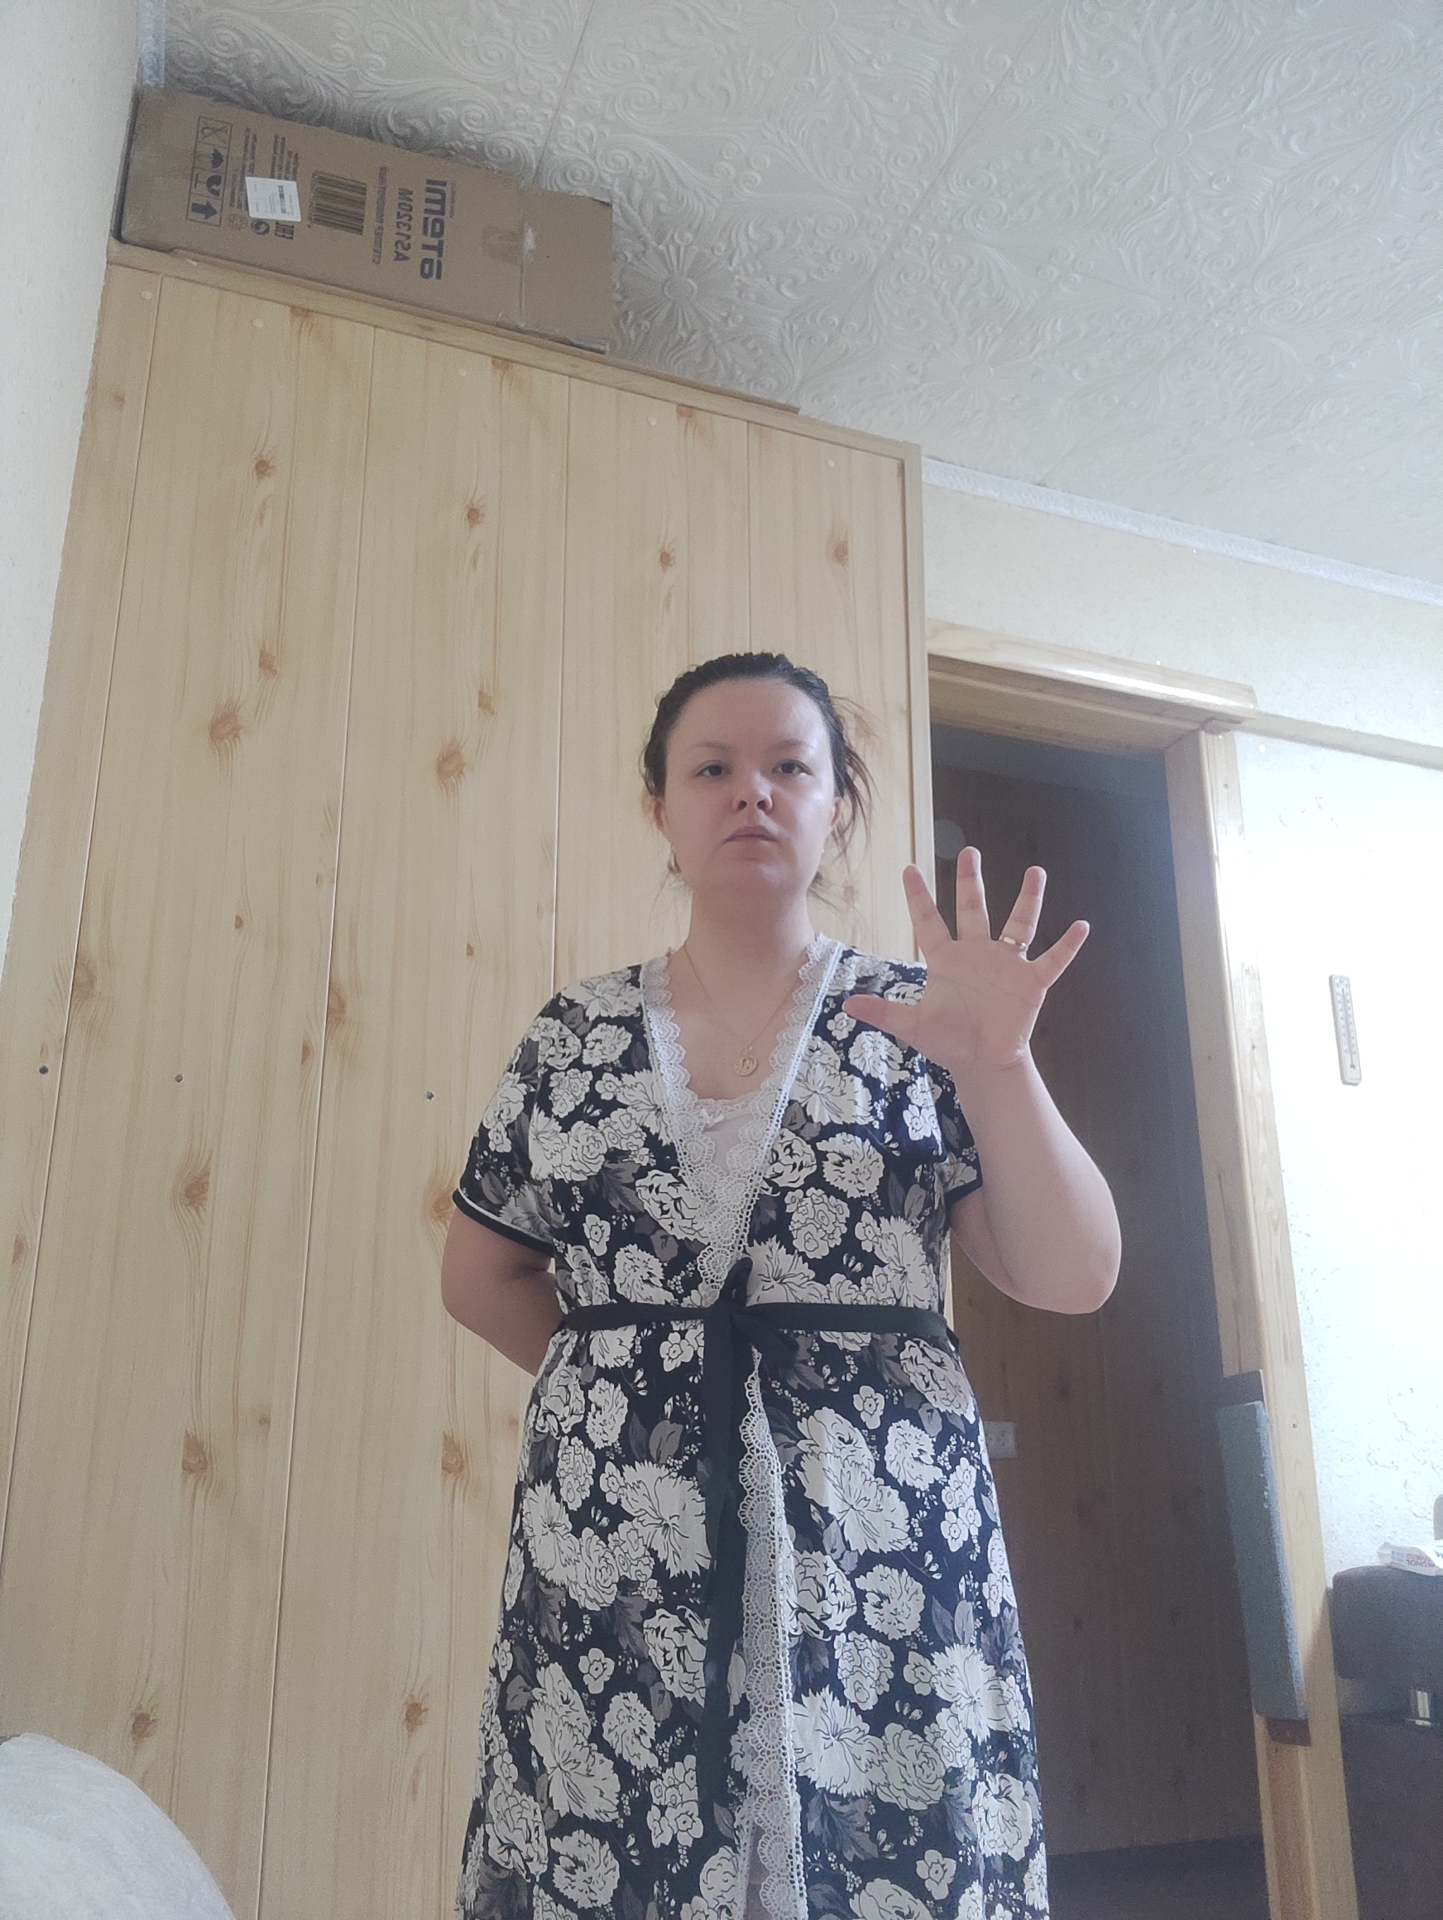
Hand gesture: palm